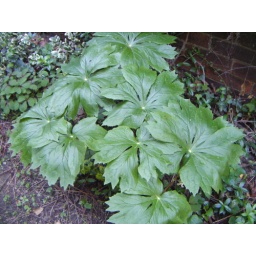
Podophyllum peltatum. Moist, sun-shade, White flowers in May under leaves, edible fruit